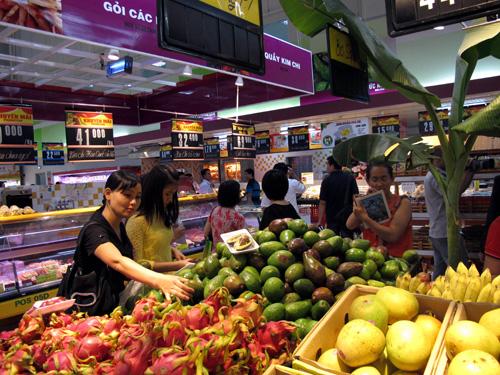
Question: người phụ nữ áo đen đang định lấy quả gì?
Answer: người phụ nữ áo đen đang định lấy quả bơ